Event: Nepal Earthquake
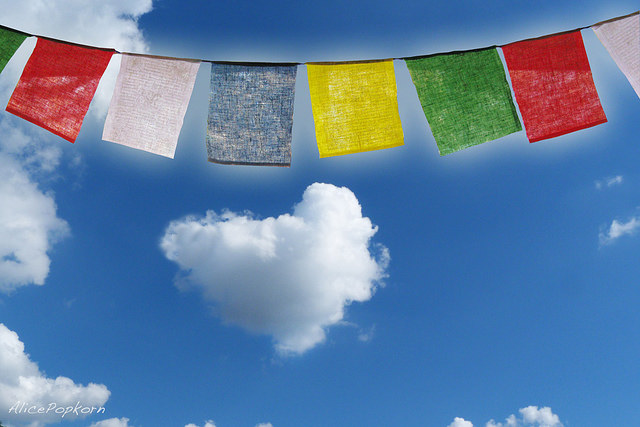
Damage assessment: no_damage